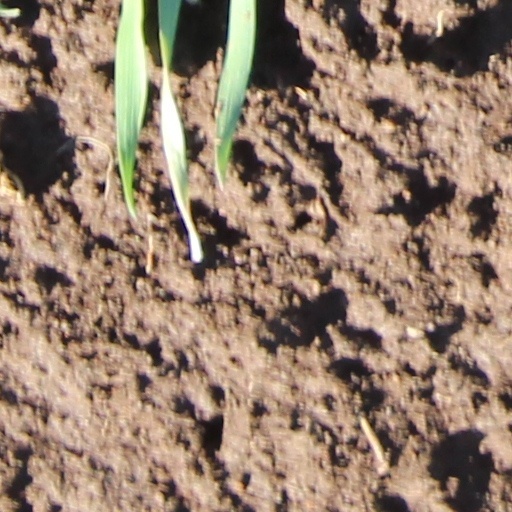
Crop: wheat